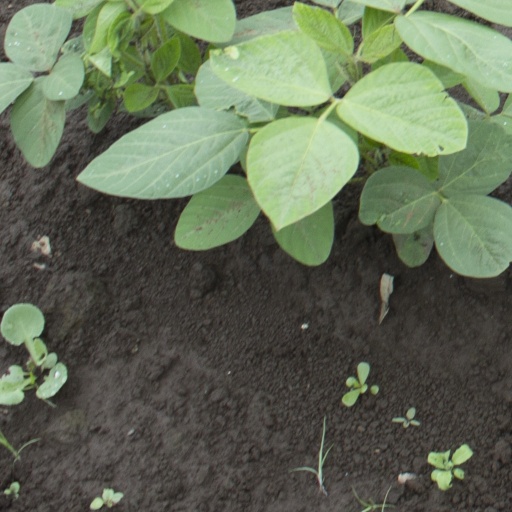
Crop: soybean